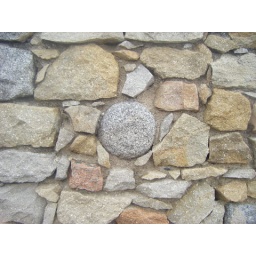
Stones in the fabric of the centuries old castle wall in Avila, Spain.